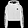
Label: Pullover